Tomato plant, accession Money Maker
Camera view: vertical (180 deg); turntable rotation: 60 degrees
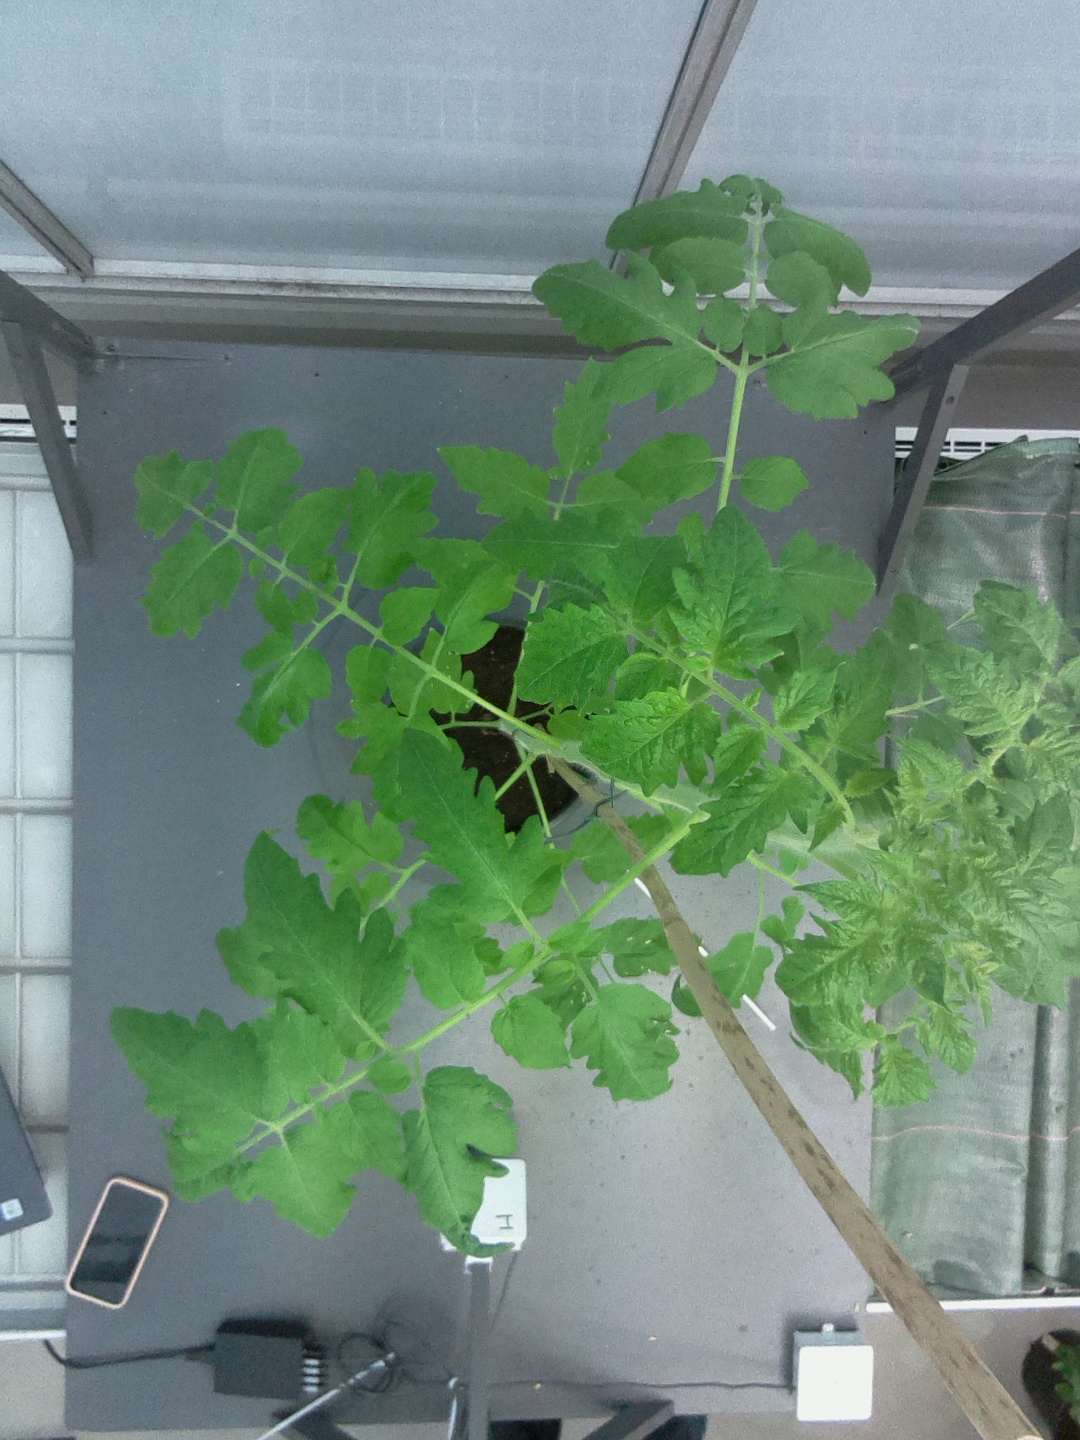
BBCH growth stage 54: 4 inflorescences visible